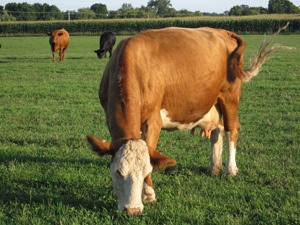
A brown cow eats grass in a field.
Brown cow with white face bending down to eat grass.
A brown and white cow eating grass with two cows behind it.
A very cute cow grazing in a big grassy field.
A cow bending down to graze on the grass.